Wire strike protection system

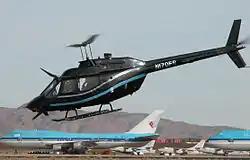
A Bell 206 shows cutters above and below cockpit section of WSPS.

The wire strike protection system (WSPS) is a mechanical wire cutter designed to mitigate the risk of wire strikes while flying helicopters at low level.